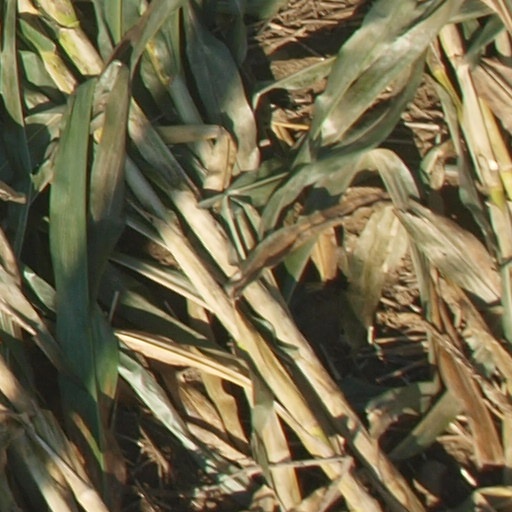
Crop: maize; corn